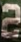
Number: 2